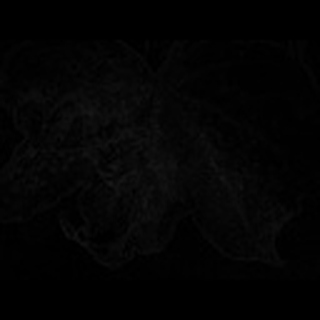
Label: cotton_bacterial_blight